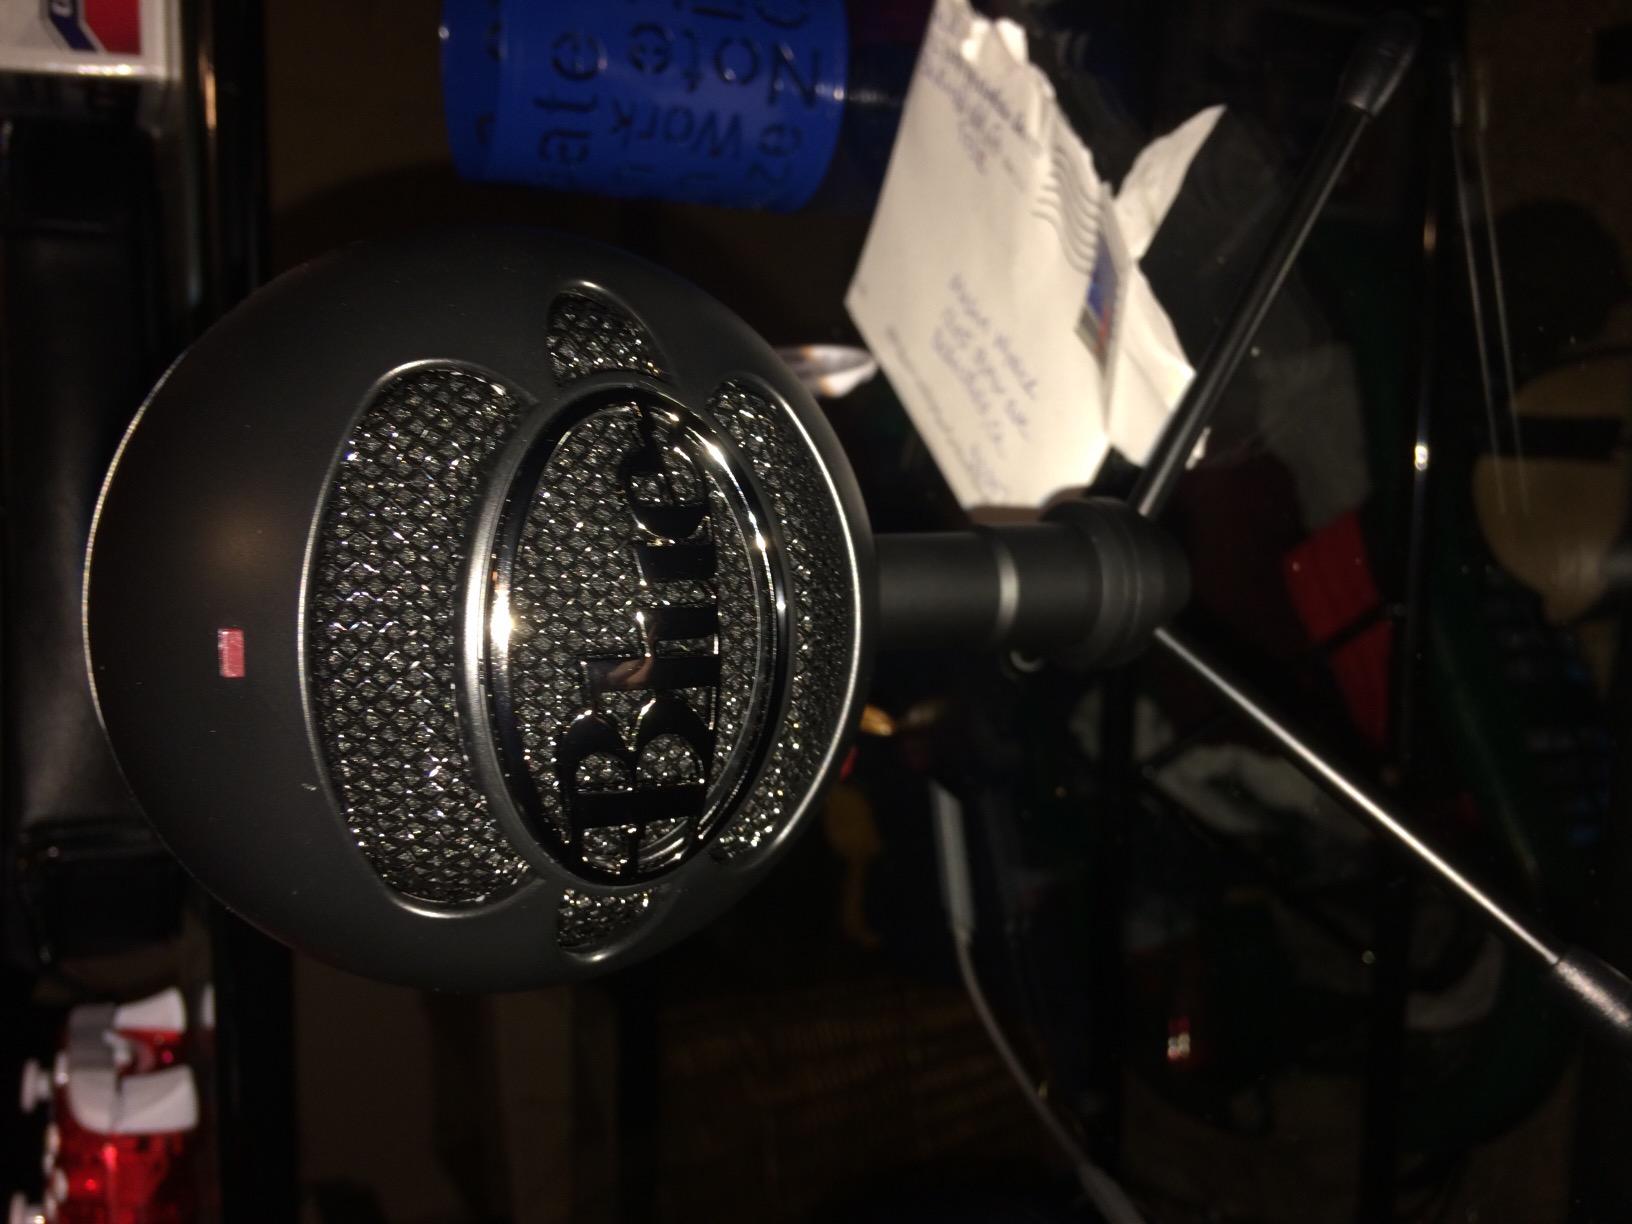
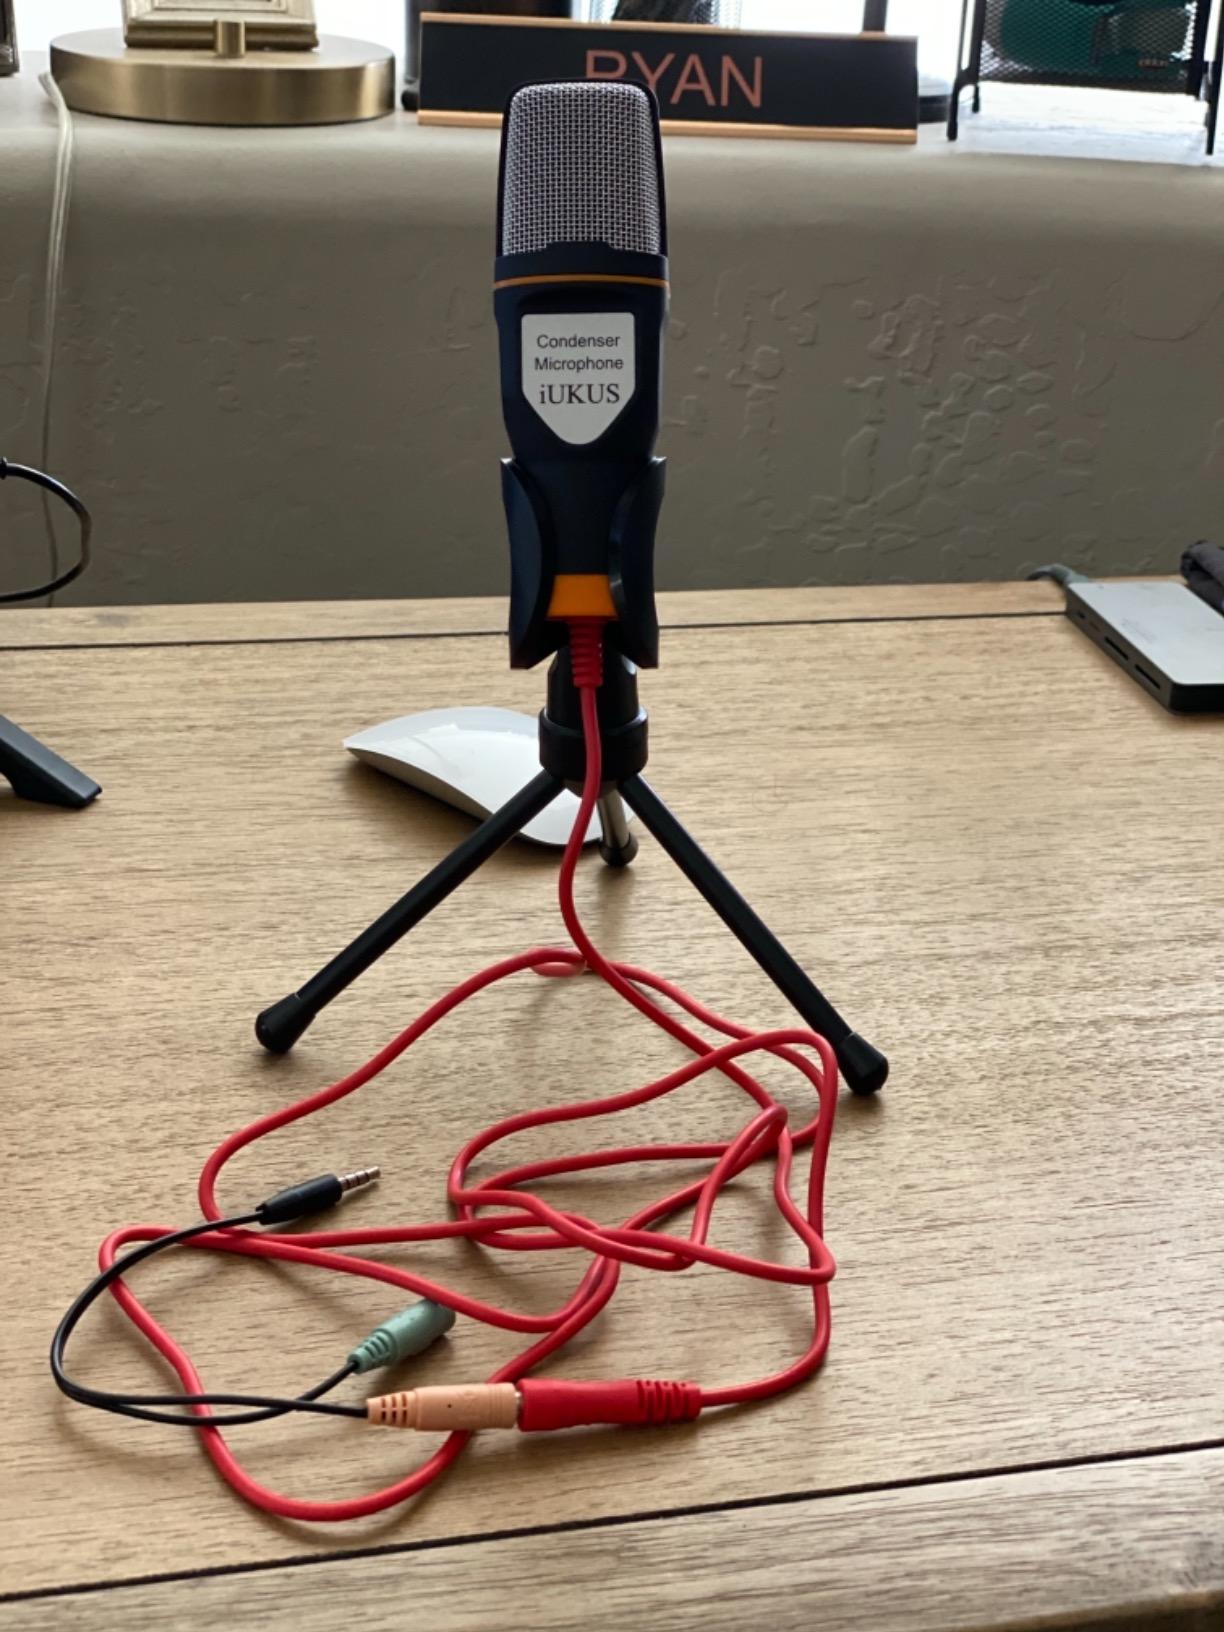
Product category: microphone
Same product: no